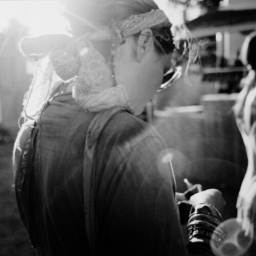
A girl in front of me in the fish and chip queue.